Walter Armstrong (art historian)

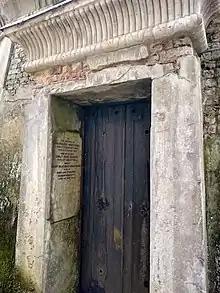
The family vault of Sir Walter Armstrong in the Lebanon Circle at Highgate Cemetery

Armstrong was born on 7 February 1850. He was educated at Harrow and Exeter College, Oxford.